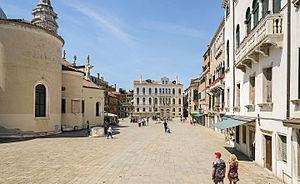
Un campo est, à Venise, un espace ouvert entouré de bâtiments.
Le Campo Santa Maria Formosa est une place de Venise, située dans le sestiere de Castello.